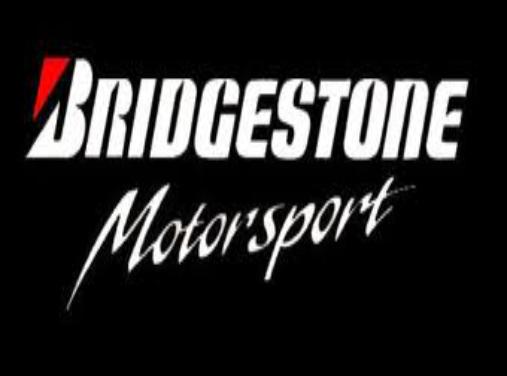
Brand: Bridgestone
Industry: Transportation